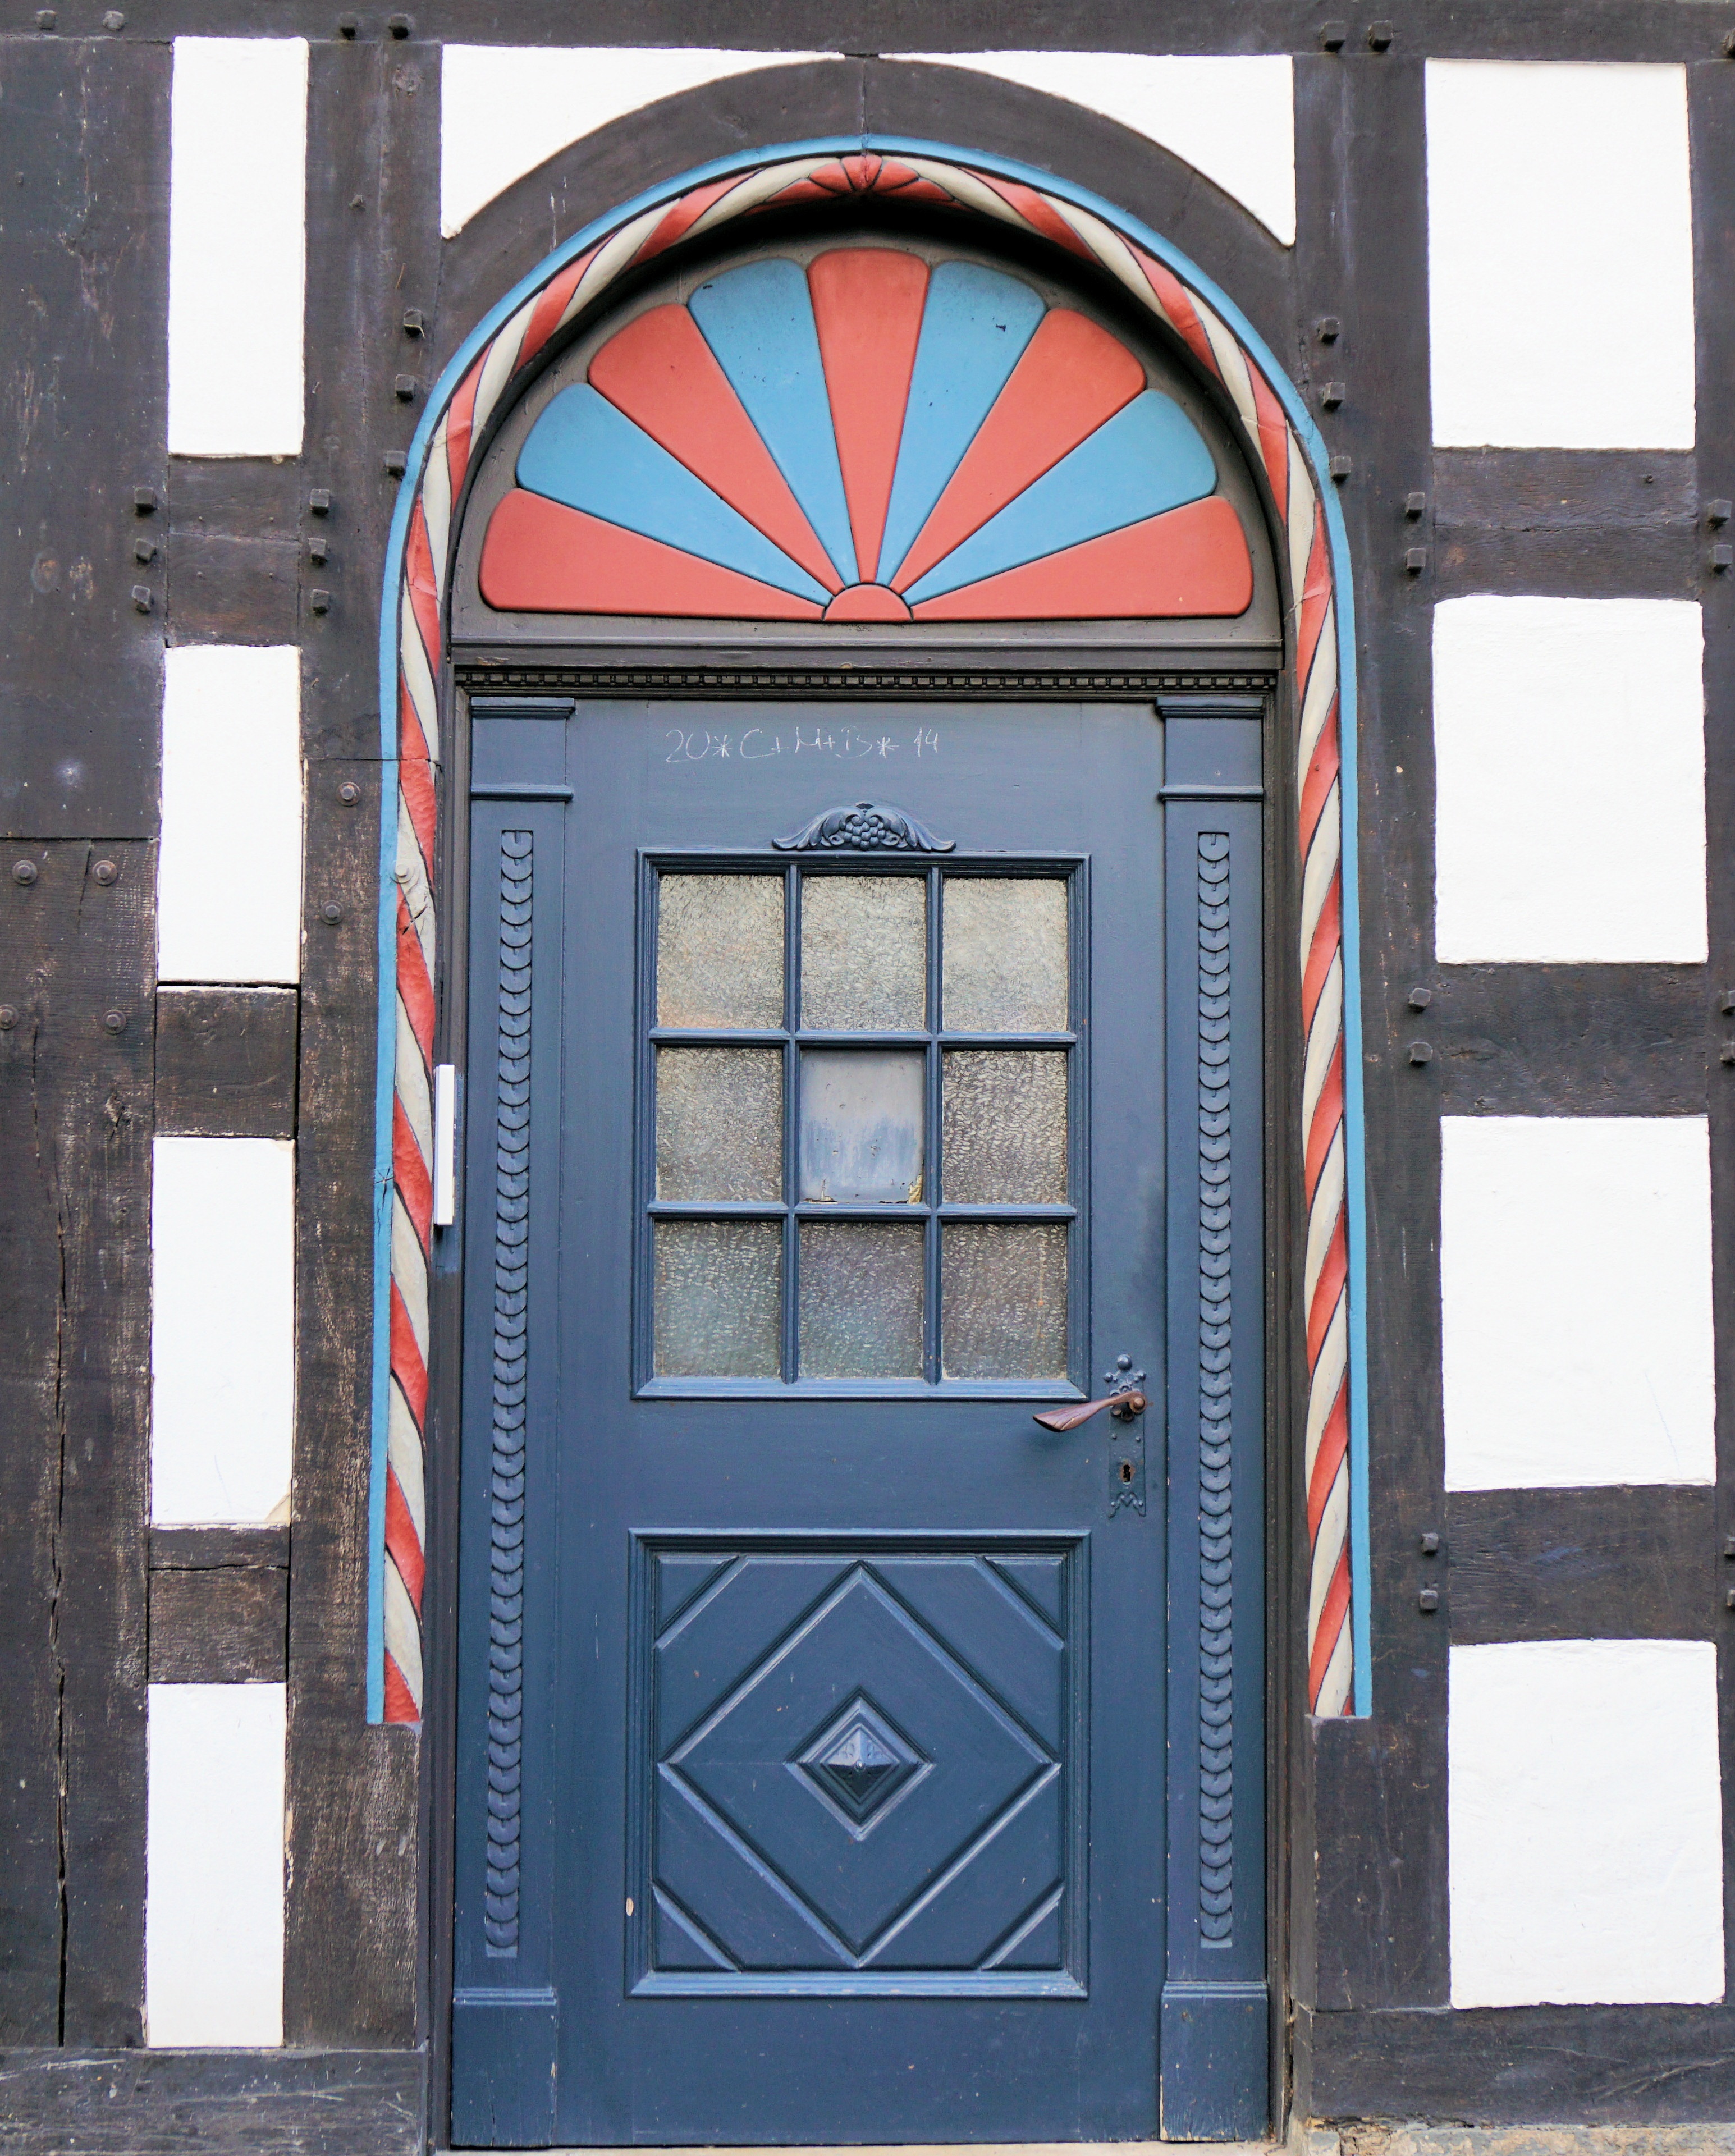
wood, window, old, home, red, color, facade, blue, gate, door, front door, input, house entrance, old door, portal, door handle, input range, warburg